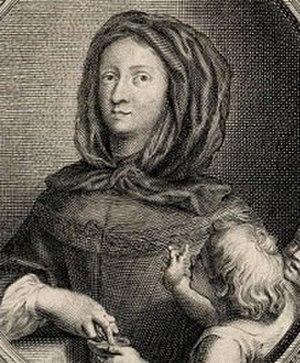
Guillaume III de Melun était prince d'Épinoy, marquis de Richebourg et de Roubaix, vicomte de Gand et de Beaussart, baron d'Antoing, seigneur de Biez, Roucourt, Franleu, etc., connétable héréditaire de Flandre, sénéchal et grand bailli du Hainaut, chevalier de la Toison d'or.